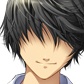
Portrait style: Anime Portrait